Charles Asselineau

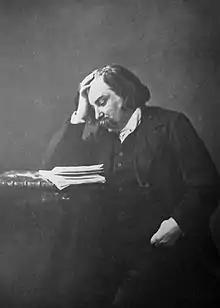
Photograph of Asselineau by Nadar, c.1860.

Charles Asselineau (13 March 1820 – 25 July 1874) was a French writer and art critic. He is also notable as one of the few close friends of the poet Charles Baudelaire. He was born in Paris and died in Châtel-guyon.